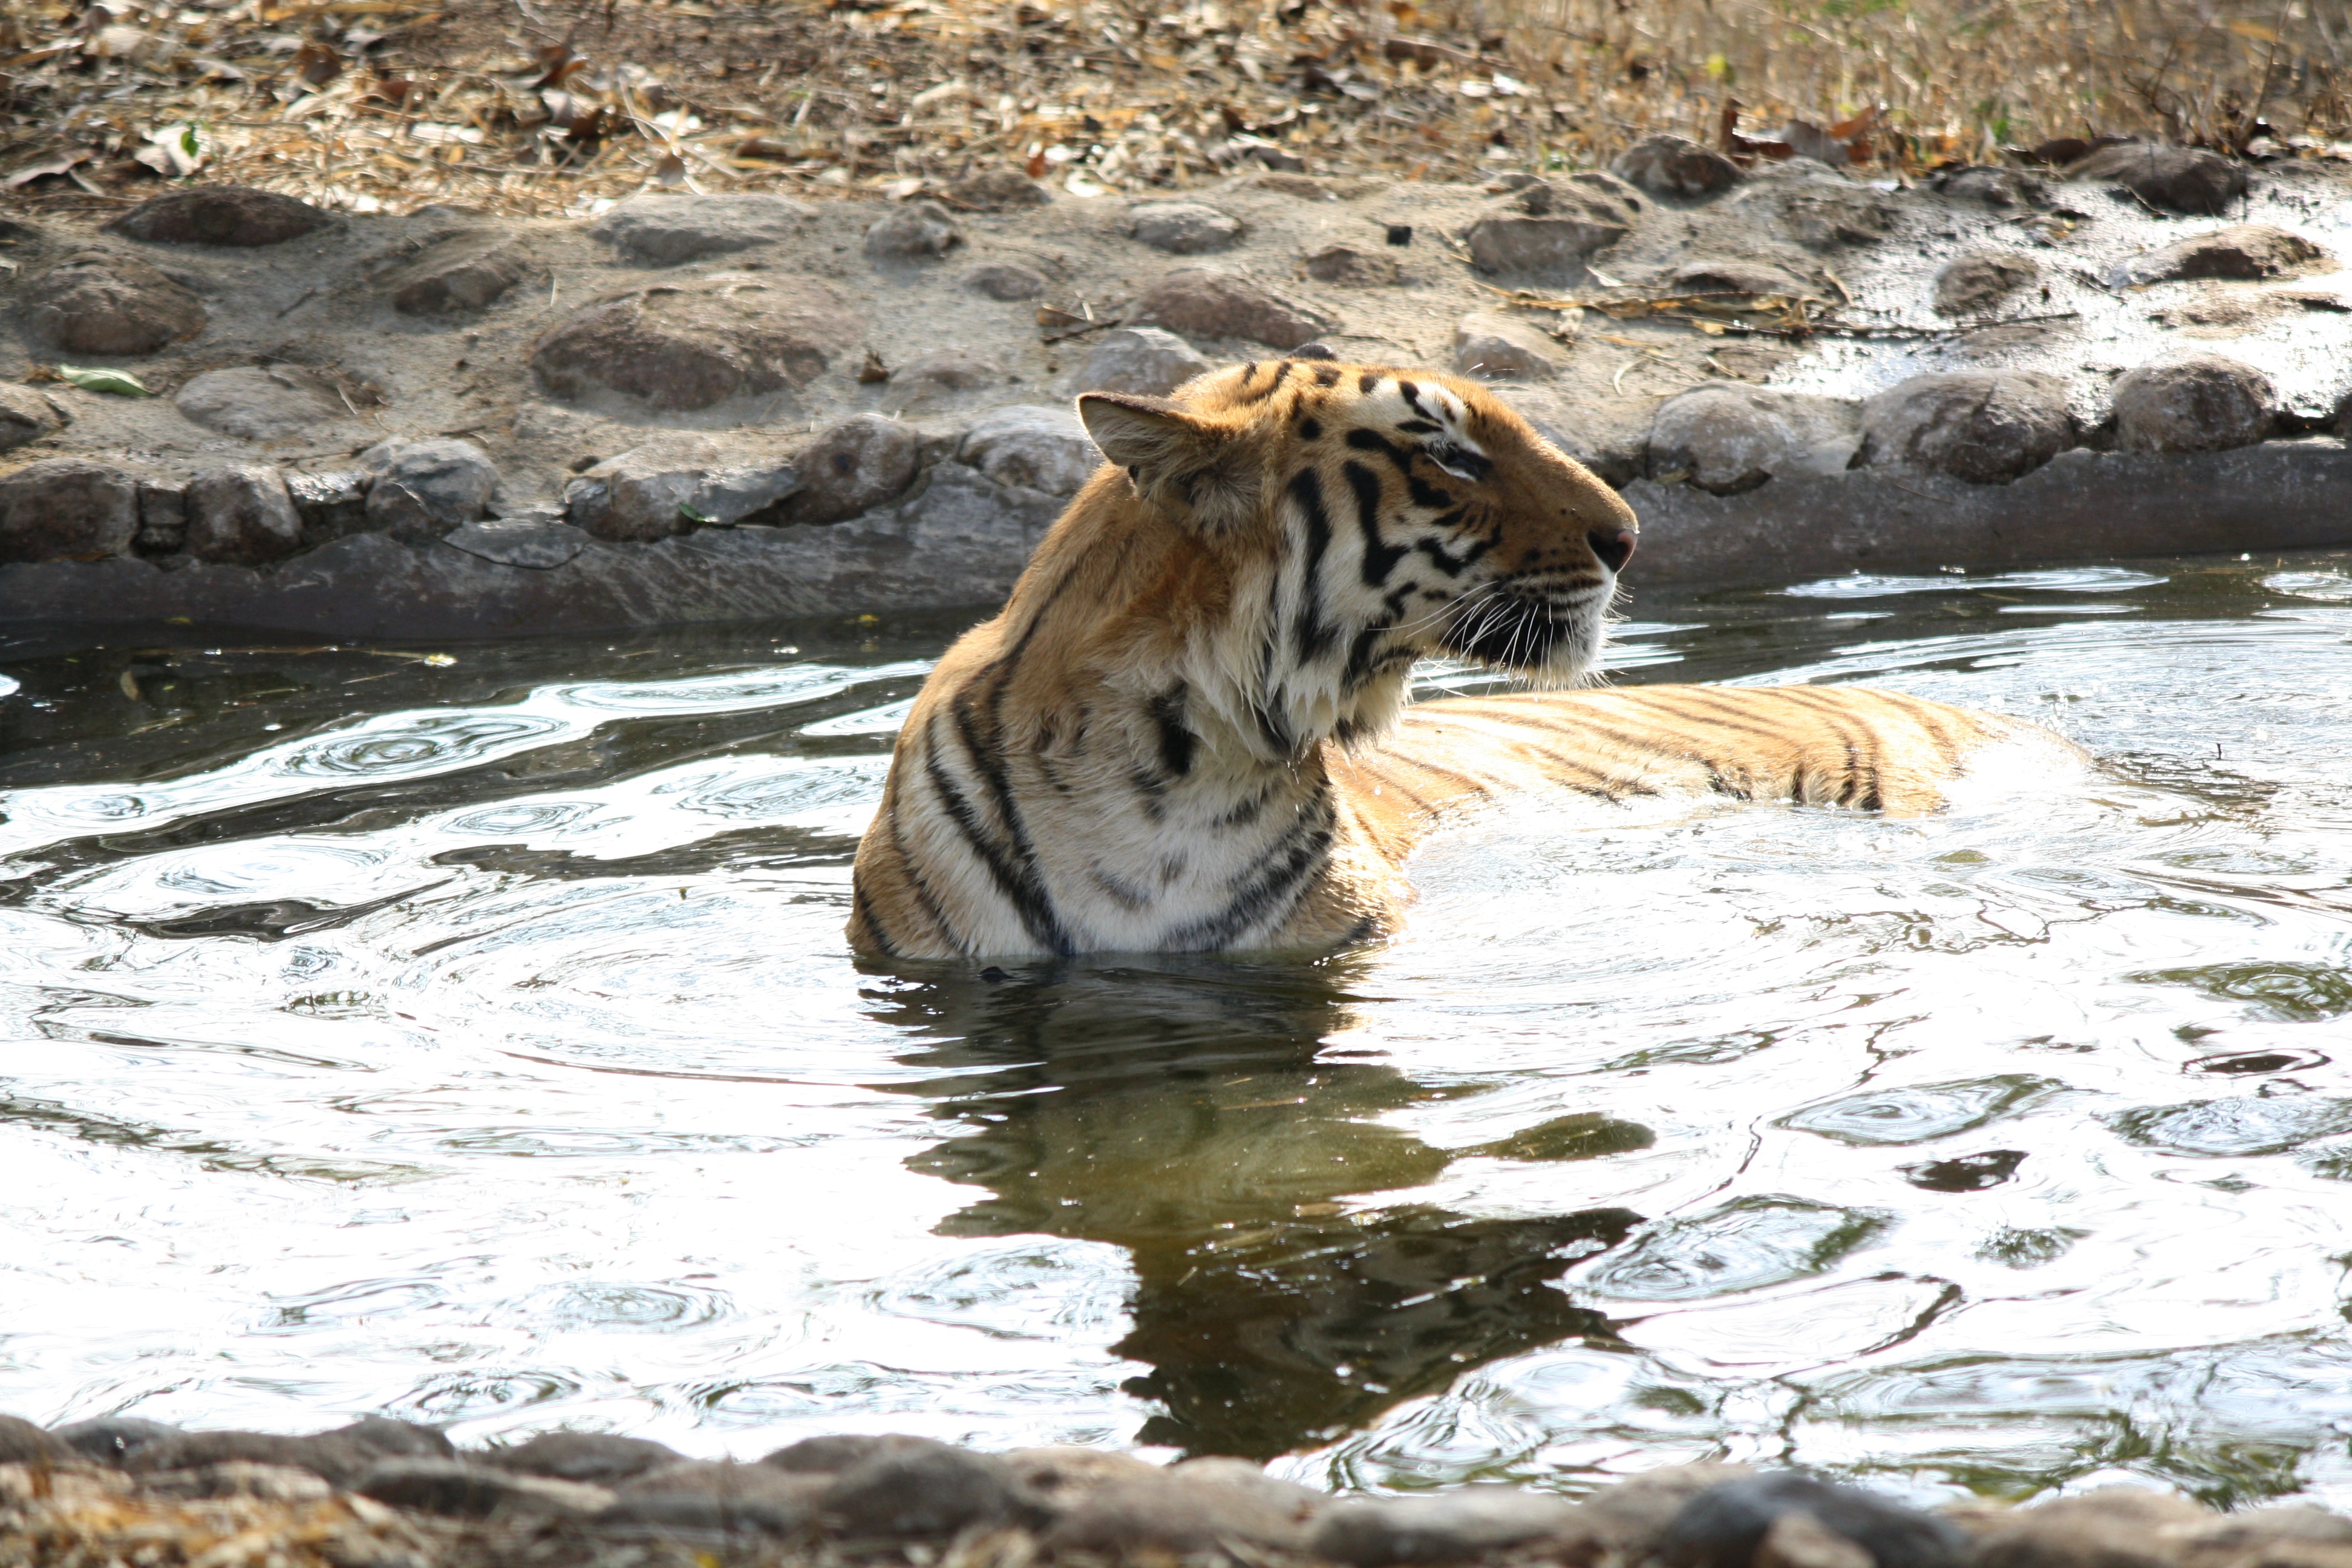
nature, forest, animal, wildlife, wild, zoo, jungle, cat, mammal, predator, fauna, power, tiger, india, carnivore, hunter, safari, big cats, cat like mammal